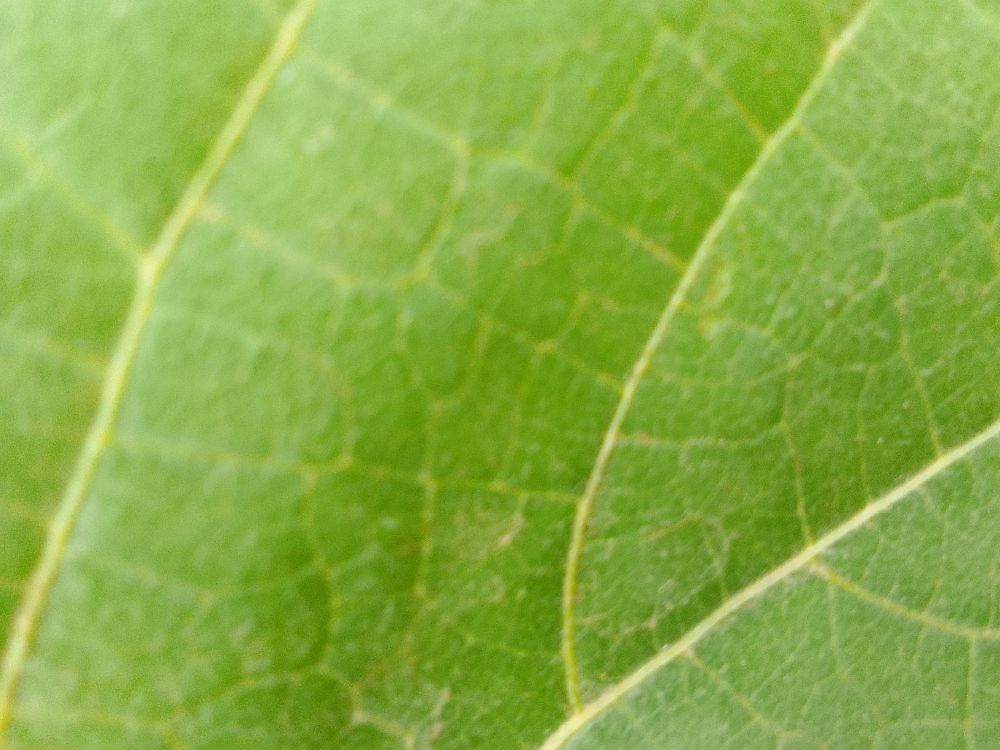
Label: healthy